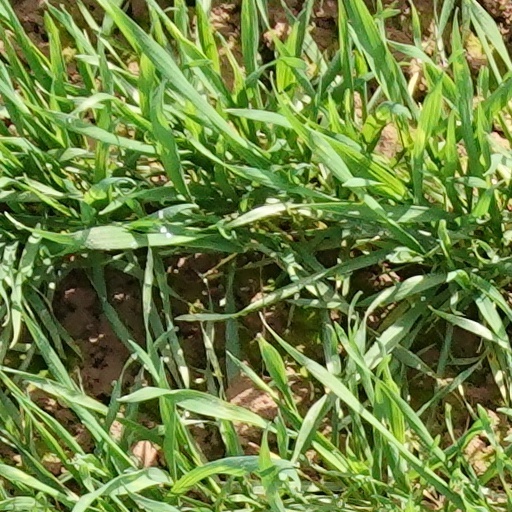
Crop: wheat